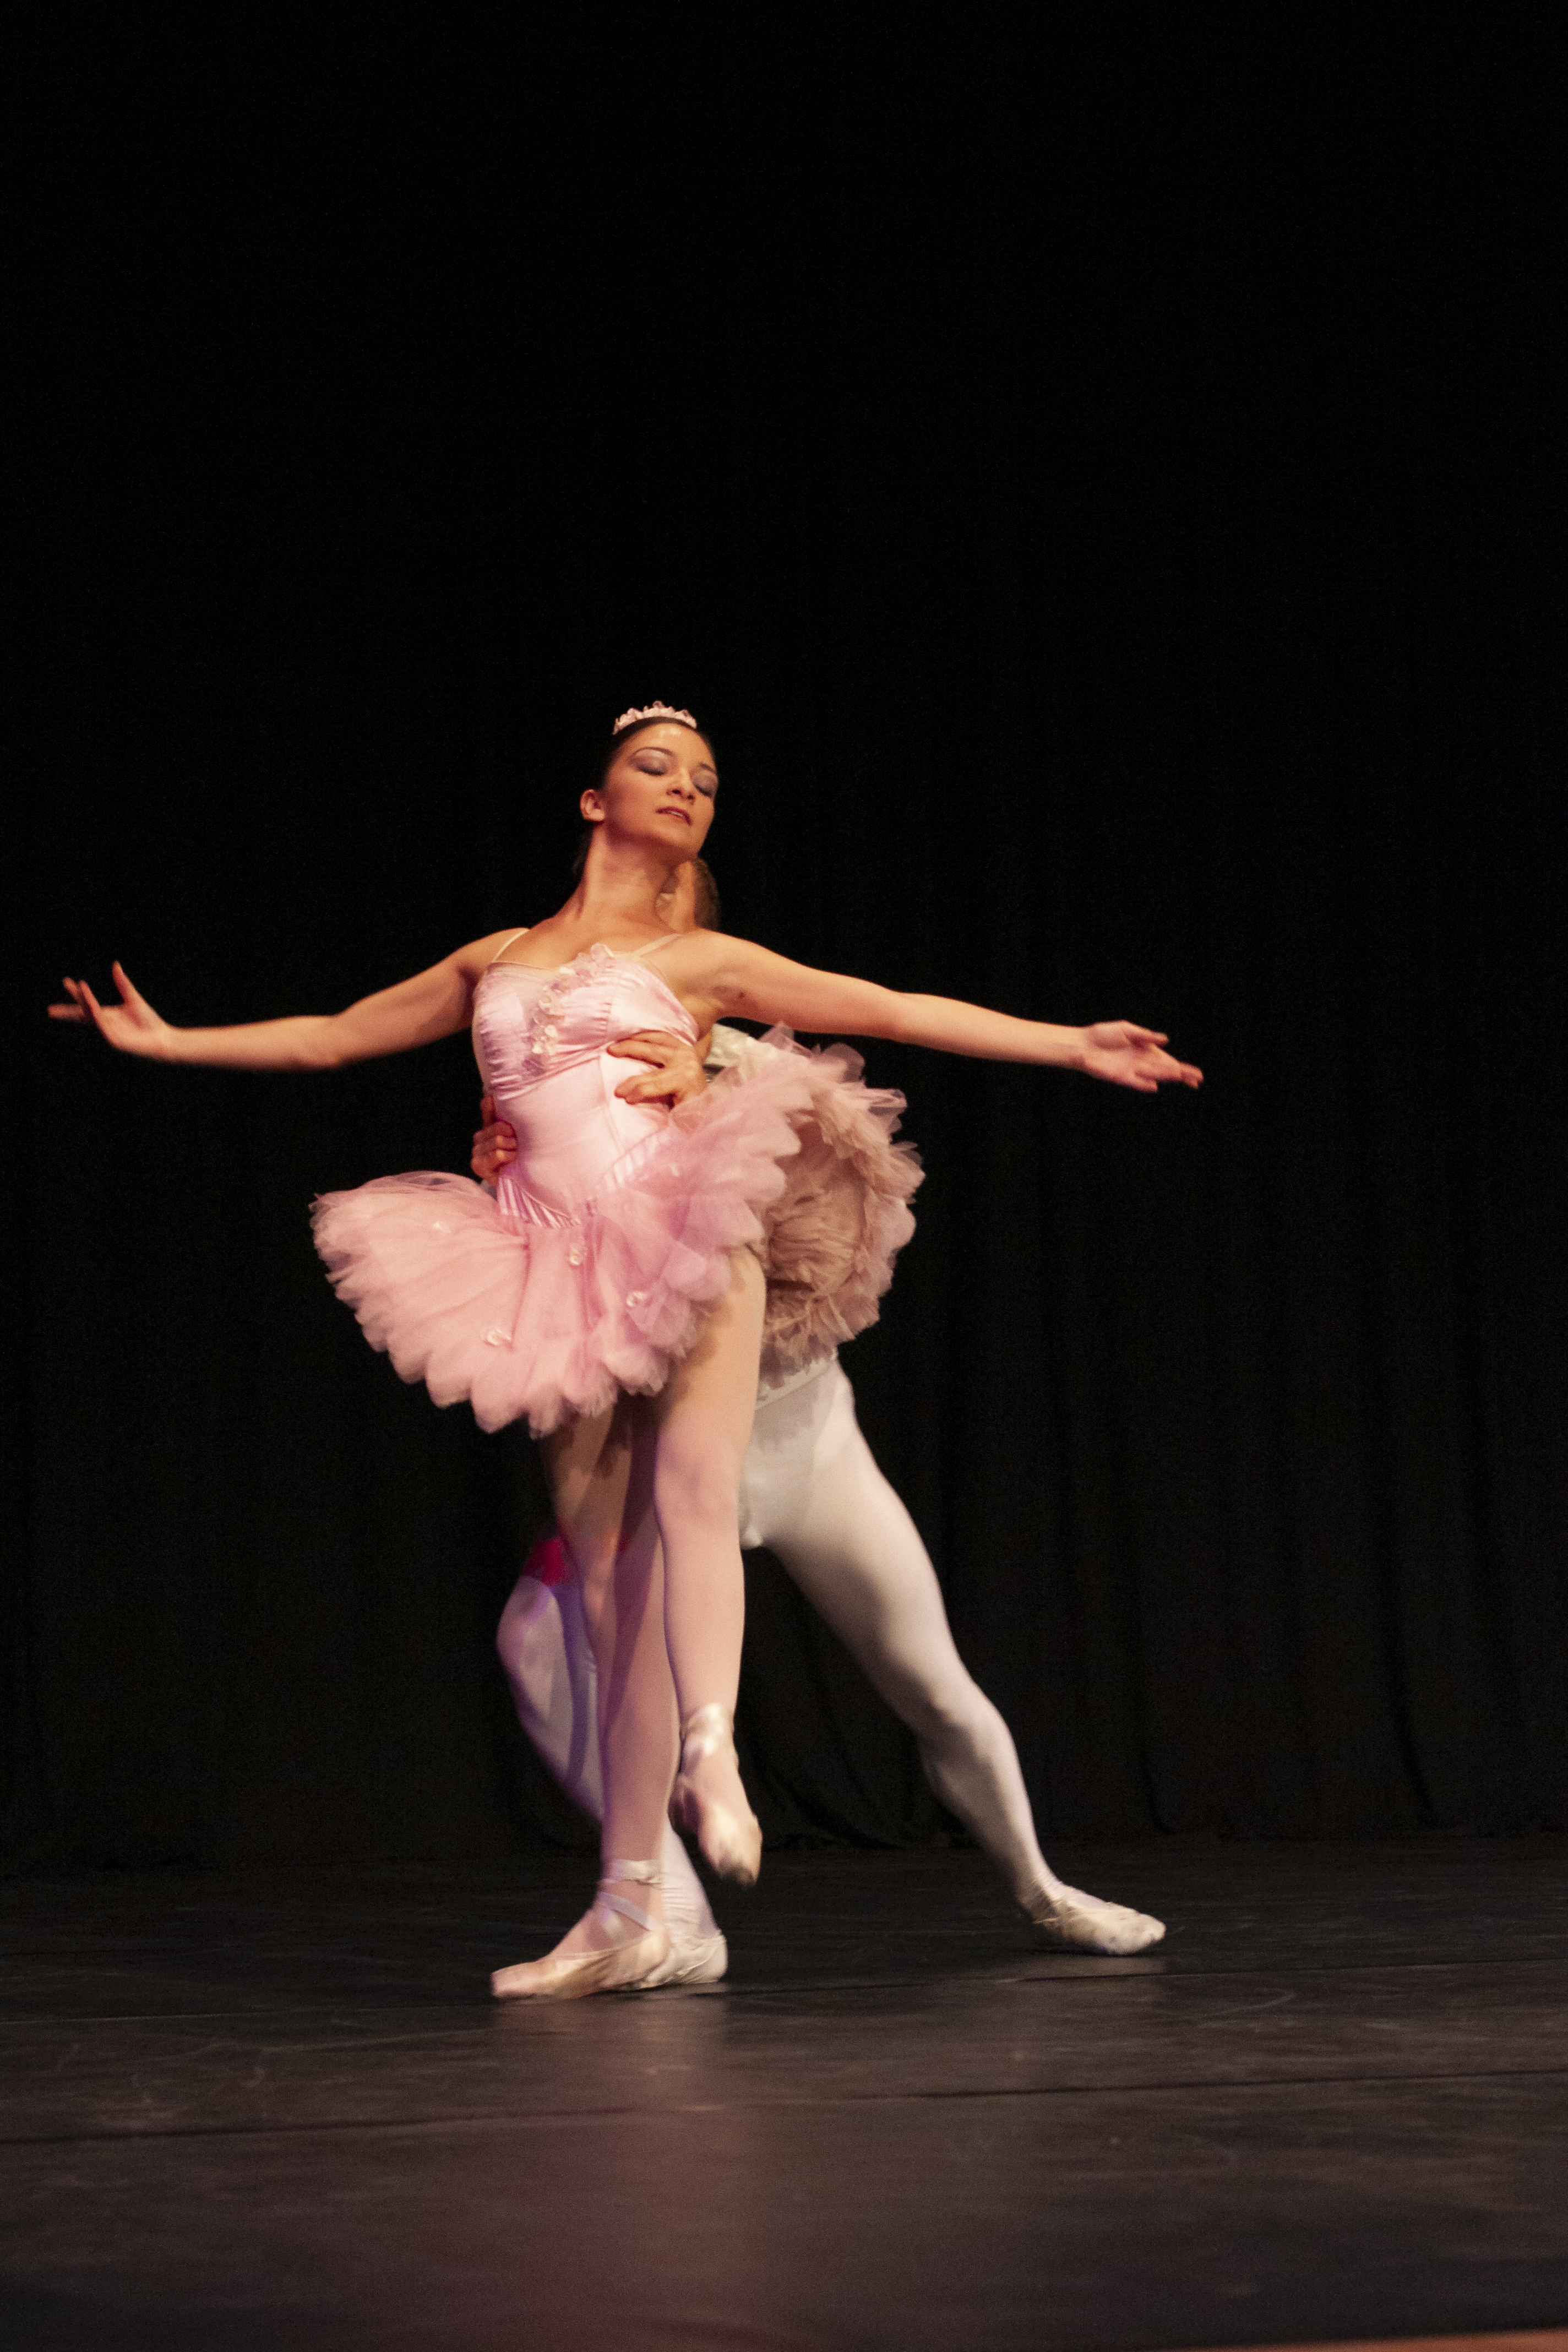
dance, entertainment, performing arts, ballet shoe, artist, ballet dancer, ballet, dancer, performance, stage, performance art, dress, choreography, art, barefoot, Athletic dance move, costume, ballet tutu, costume design, heater, Pointe shoe, ballet flat, ankle, concert dance, musical theatre, Ballet master, modern dance, balance, Dancing shoe, tights, flesh, recital